Sky position (RA, Dec in degrees): 116.095, 29.674
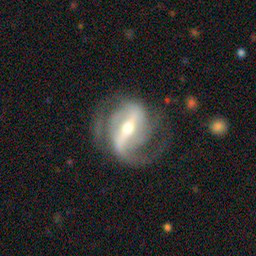
Galaxy morphology: Barred Spiral Galaxies